Elise Ford

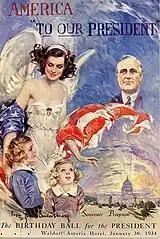
Elise Ford on the poster for the 1934 FDR Birthday Ball.

Elise Ford née Sophie Elise Forsberg (November 27, 1912 - July 23, 1963) was an American painter, who was a student and a favorite model of Howard Chandler Christy. She posed for many of Christy's well-known patriotic posters, including 1941 "I am An American" personifying America "rushing forward to give the touch of the contagion of liberty and democracy to the rest of the world" in the words of then New York Mayor Fiorello H. La Guardia. In mid-1930s she posed for Christy's posters for the annual Franklin D. Roosevelt charitable birthday balls to raise funds to fight infantile paralysis. Elise Ford, 40 years younger than Christy, was his companion for over 20 years until his death in 1952, and she is the mother of Christy's out-of-wedlock daughter Holly.